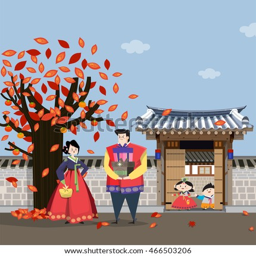
a couple dressed in traditional costume having gifts for the national holiday and korean style house behind .